Richard D. Obenshain

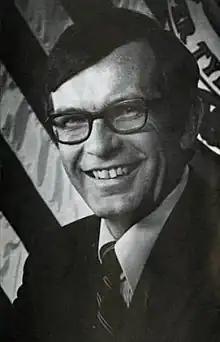
Obenshain in 1978

Richard Dudley Obenshain (October 31, 1935 – August 2, 1978) was an American politician and attorney. Obenshain had served as the chairman of the Republican Party of Virginia and was nominated in 1978 to run as the Republican nominee for the United States Senate but died prior to the election.